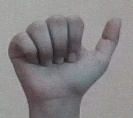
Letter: dhad